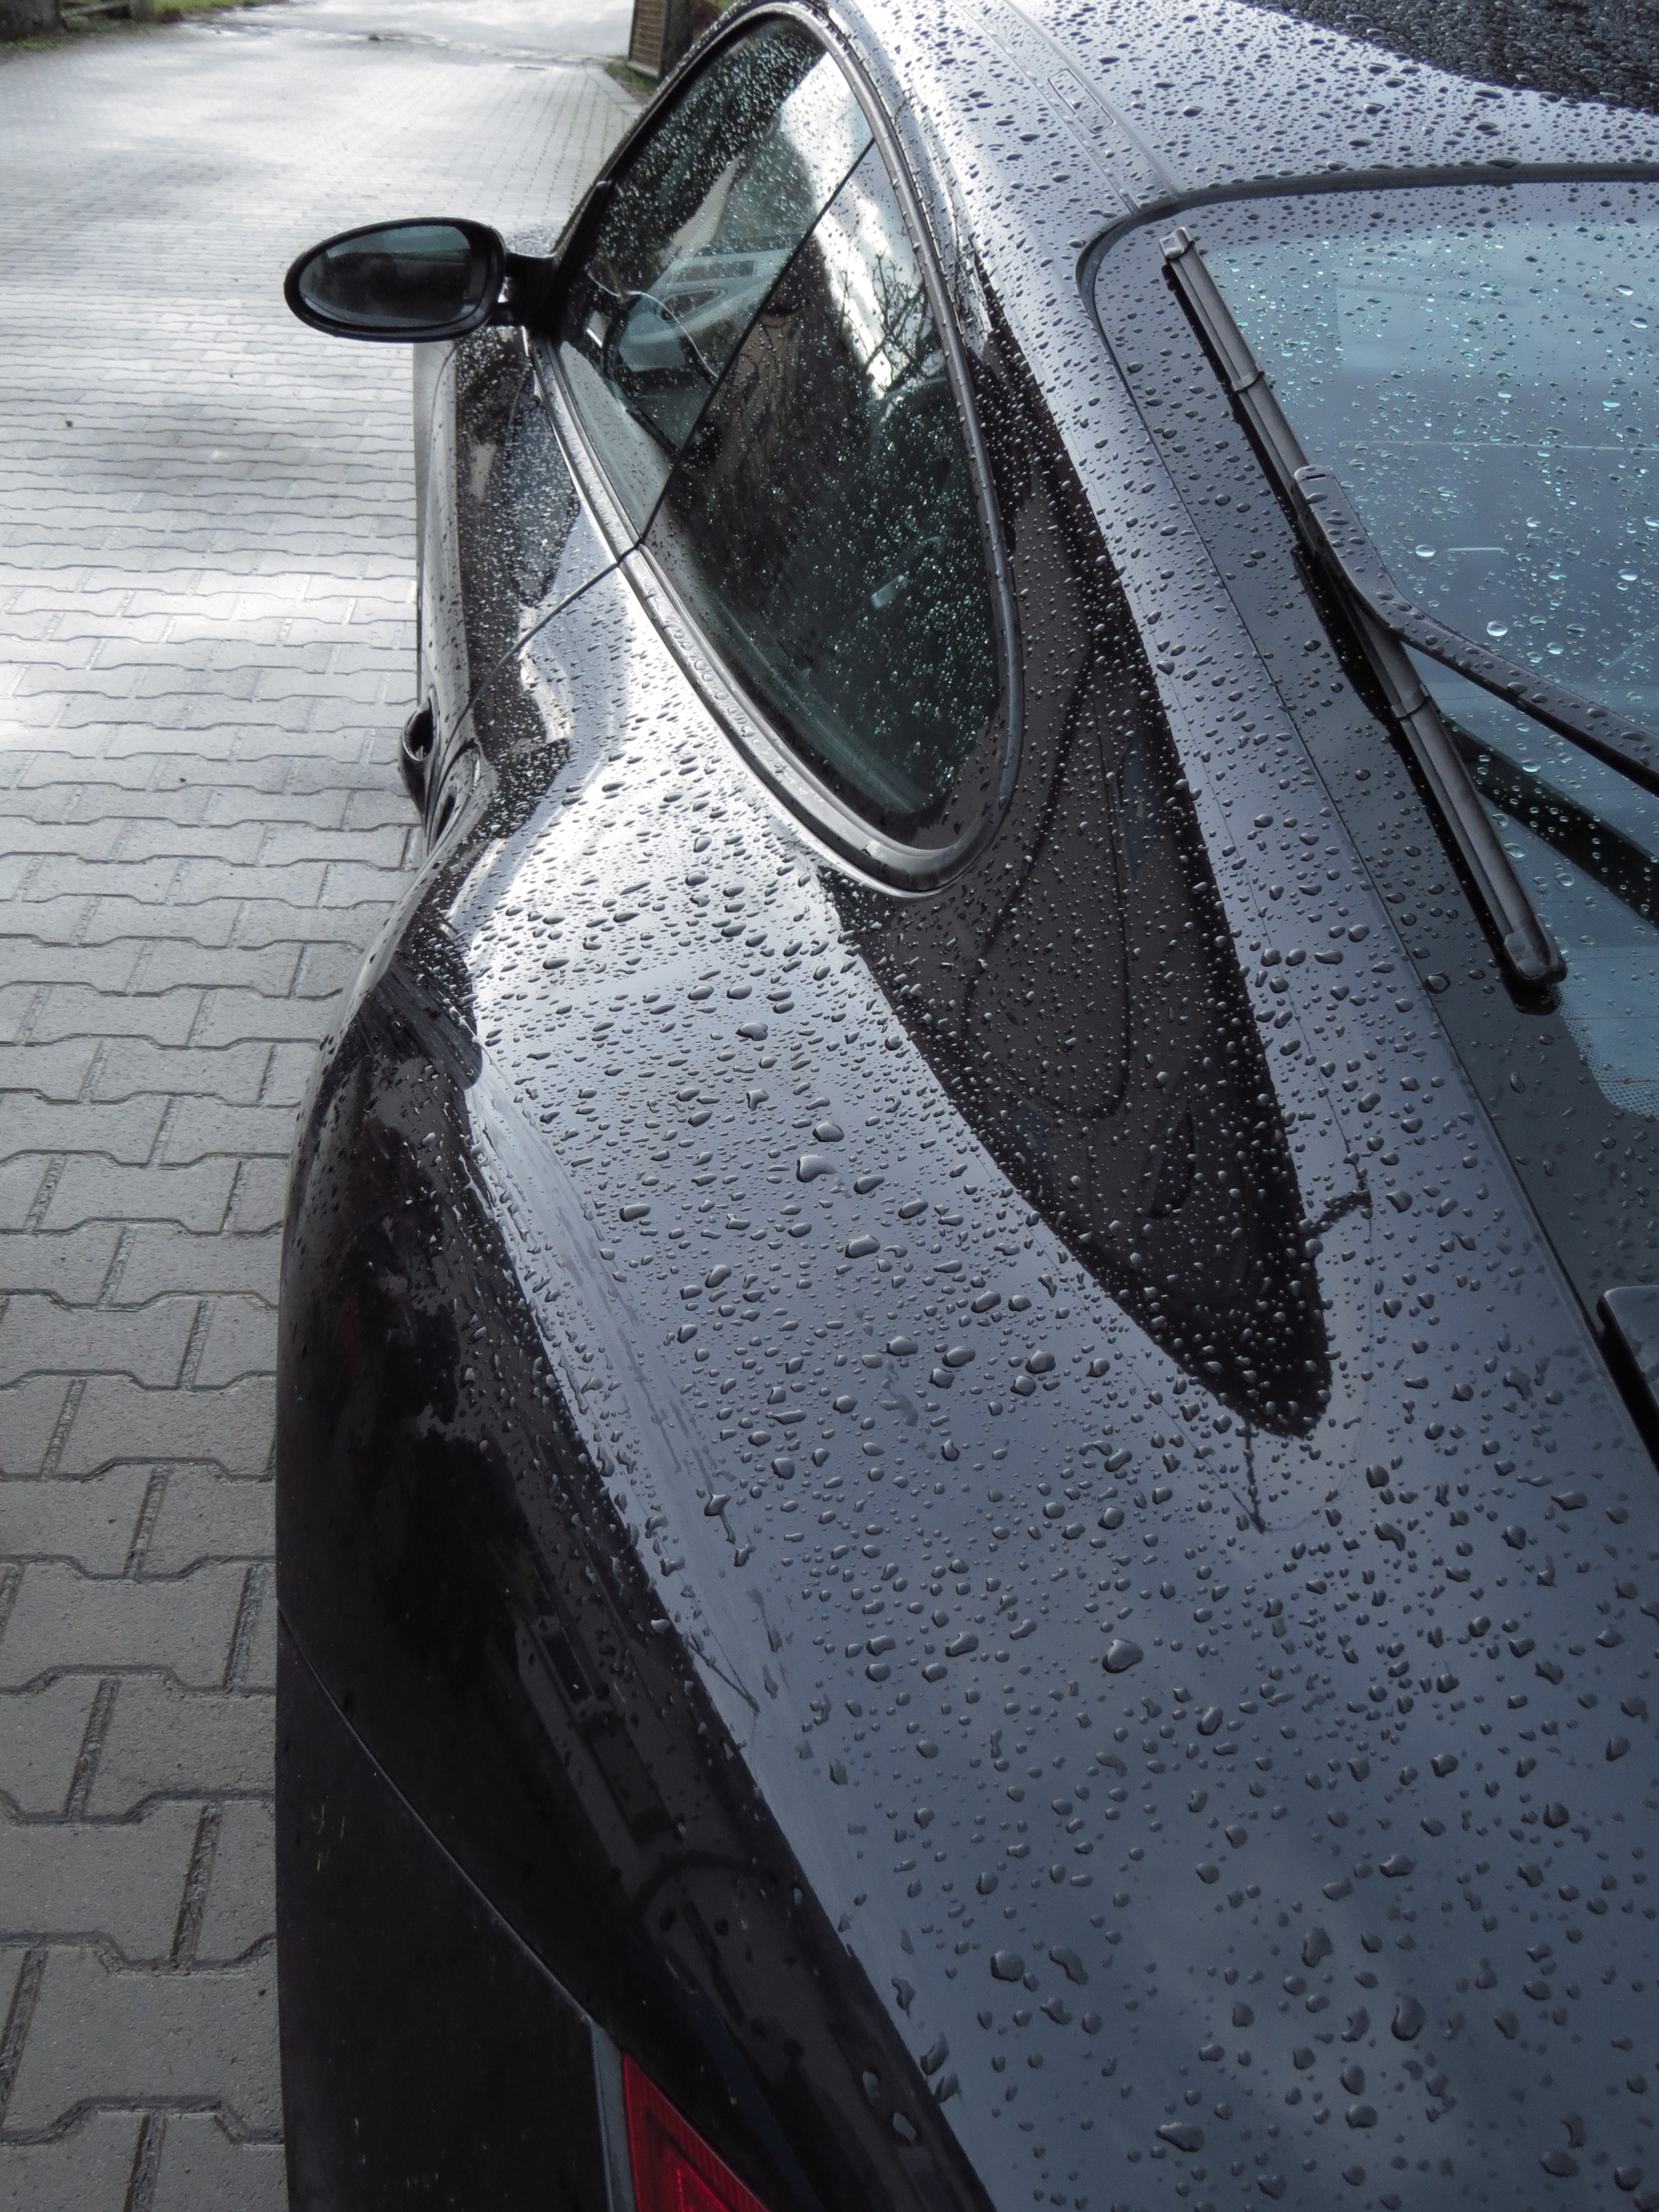
car, wheel, rain, window, glass, raindrop, wet, vehicle, shine, windshield, paint, auto, black, tire, bumper, fender, porsche, flank, run off, automotive exterior, automotive tire